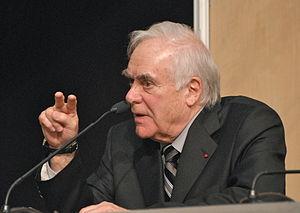
Marcel Masse, lors du Salon international du livre de Québec 2012
Montcalm est un ancien district provincial du Québec qui a existé de la confédération jusque dans les années 1970.
Marcel Masse est un administrateur et homme politique provincial et fédéral du Québec.